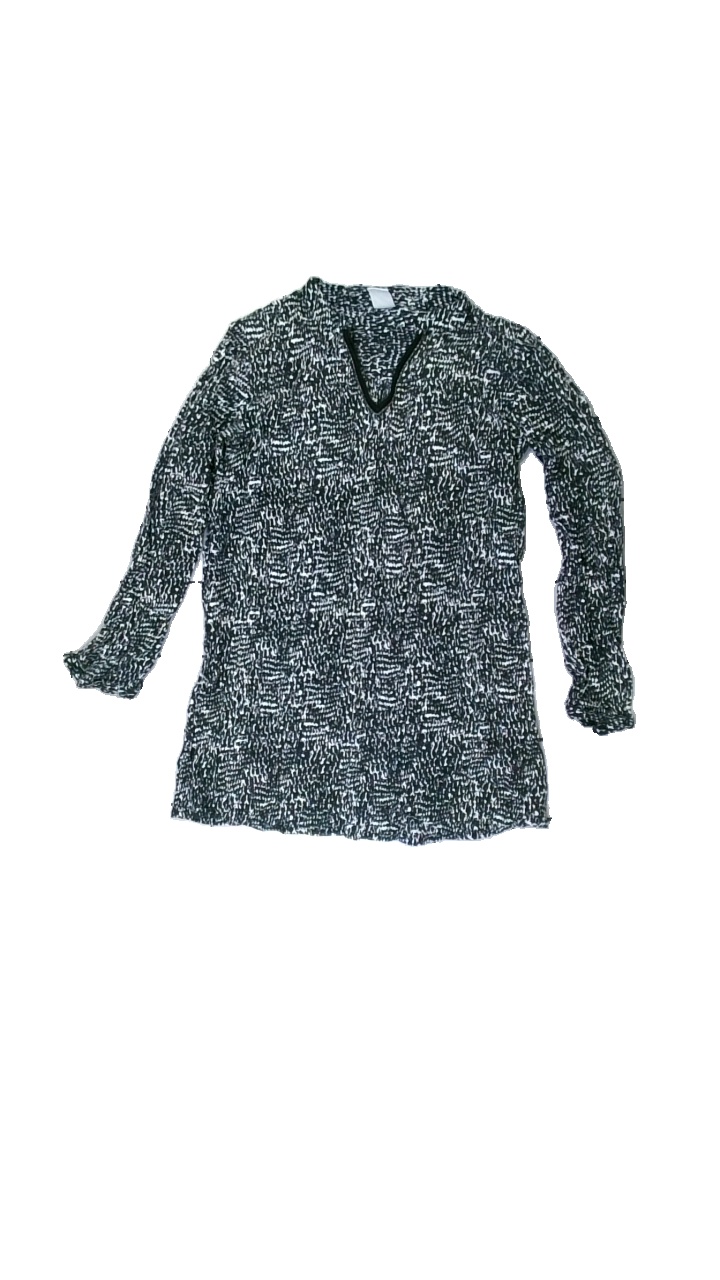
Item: Blouse (Ladies)
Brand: Veromoda
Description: Black and white patterned blouse
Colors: White, Black
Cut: Regular
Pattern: Other
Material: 100% Viscose
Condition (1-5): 2
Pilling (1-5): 5
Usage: Recycle
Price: <50